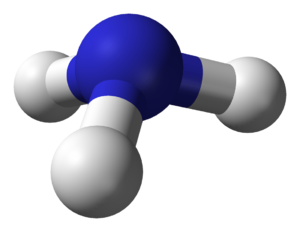
En mathématiques, un groupe est une des structures algébriques fondamentales de l'algèbre générale. C'est un ensemble muni d'une loi de composition interne associative admettant un élément neutre et, pour chaque élément de l'ensemble, un élément symétrique.
En chimie, une géométrie moléculaire pyramidale trigonale est la géométrie des molécules où un atome central, noté A, est lié à trois atomes, groupes d'atomes ou ligands, notés X, aux sommets de la base d'une pyramide trigonale, avec un doublet non liant, noté E, sur l'atome central. Ces composés appartiennent à la classe AX₃E₁ selon la théorie VSEPR.